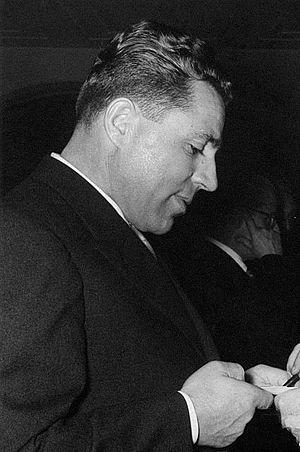
Achille Compagnoni est un alpiniste italien né le 26 septembre 1914 à Santa Caterina di Valfurva et mort le 13 mai 2009 à Aoste, à l'âge de 94 ans.